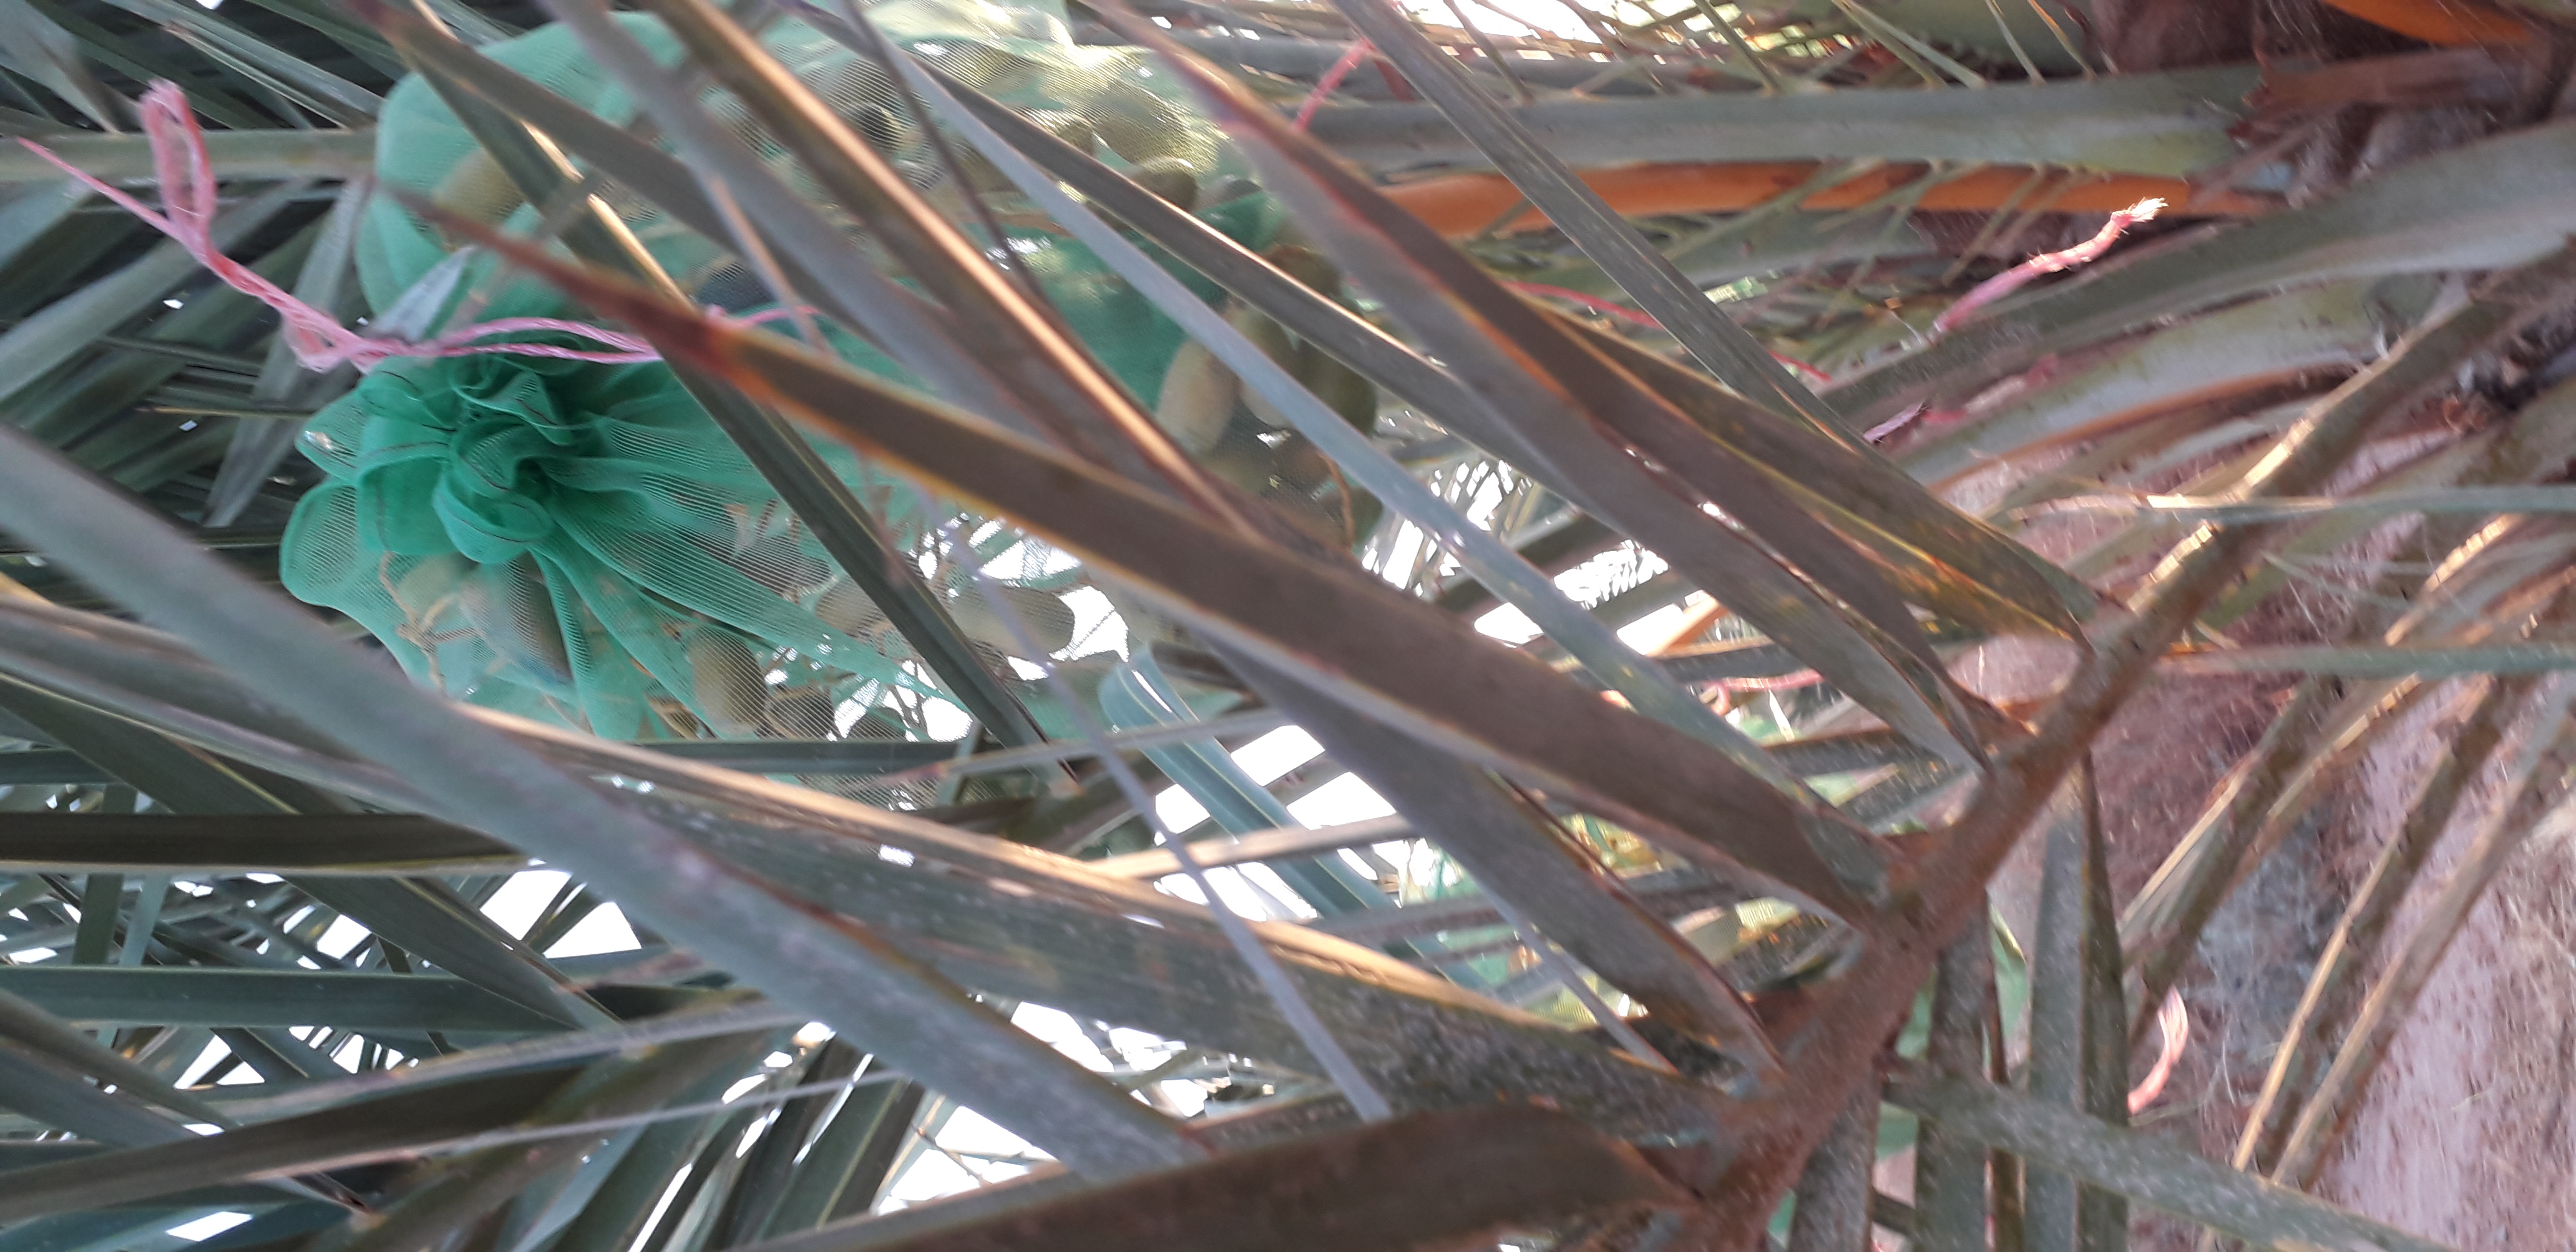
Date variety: Boumajhoul